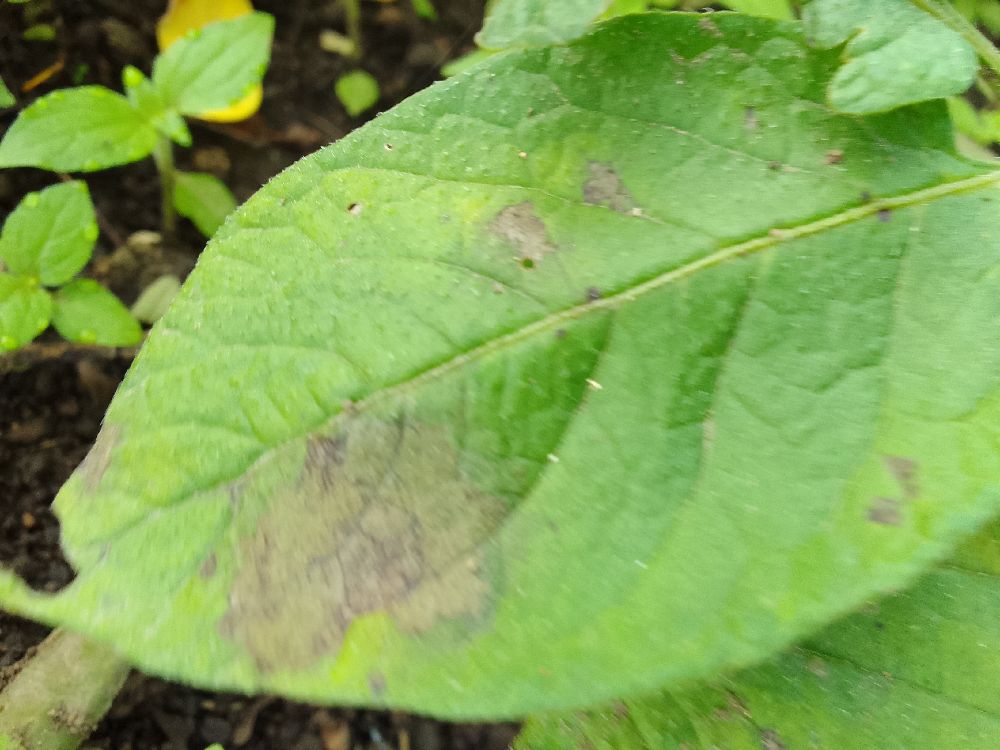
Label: Late blight